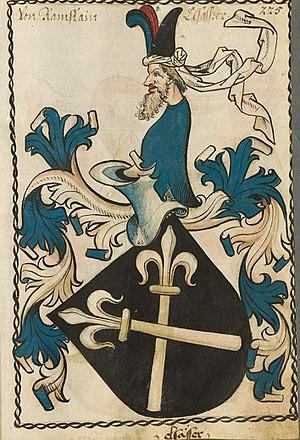
Cette page donne les armoiries des familles nobles et notables originaires d'Alsace ou qui ont possédé des fiefs en Alsace sans tenir compte de la chronologie.